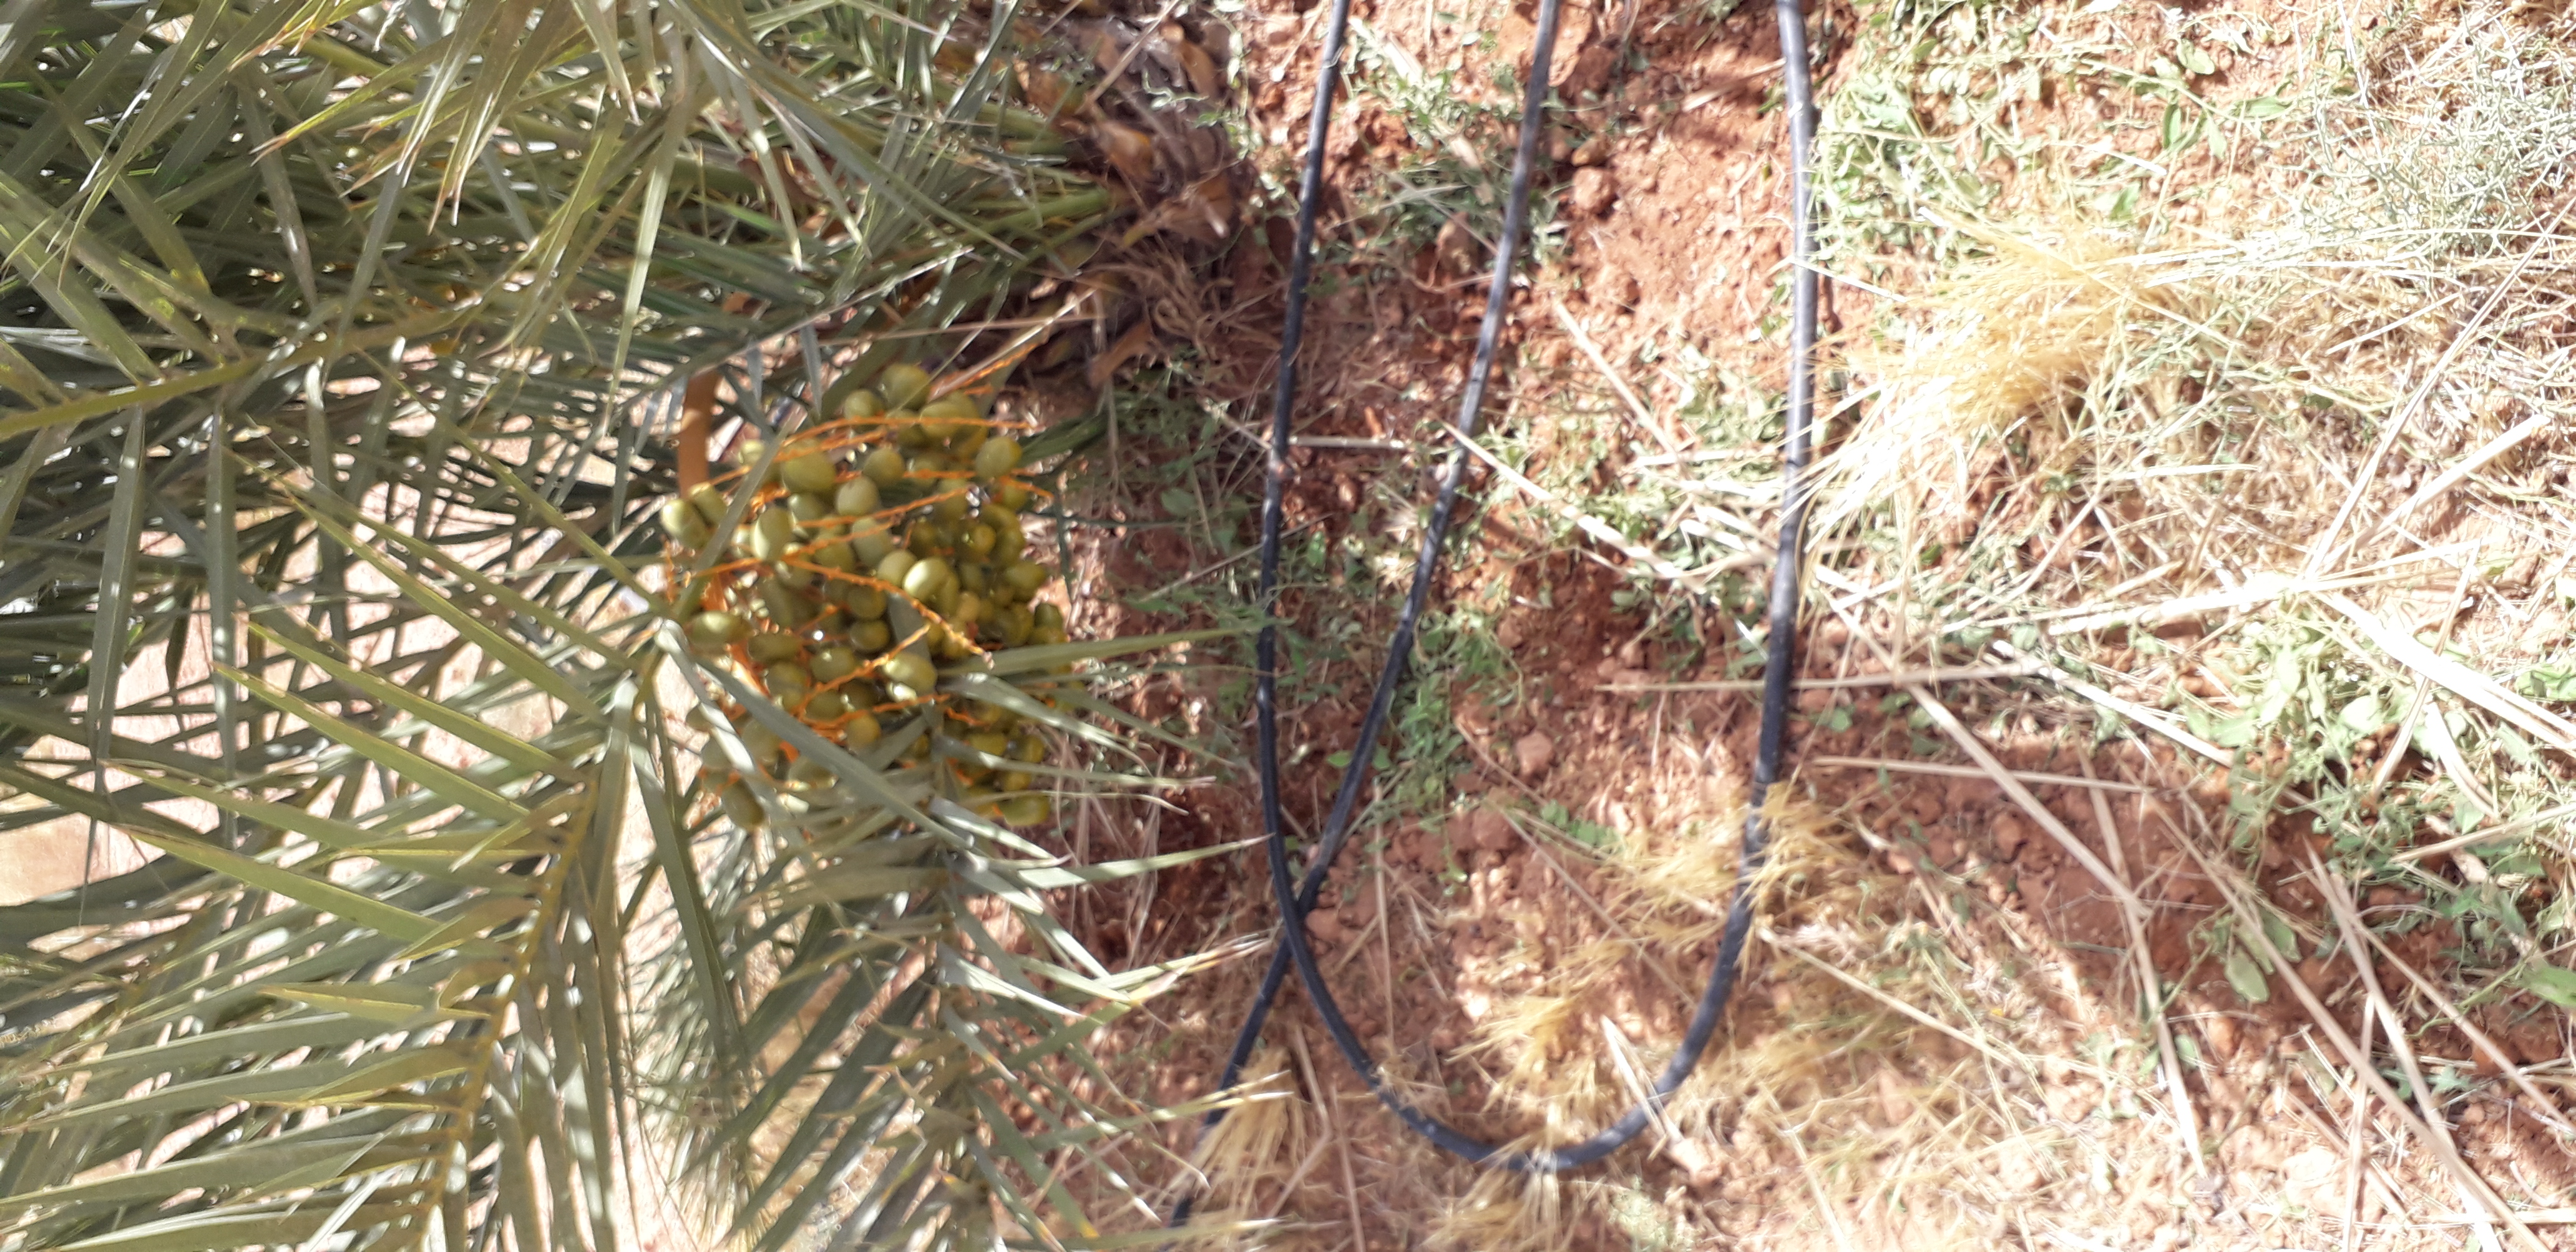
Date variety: Boufagous